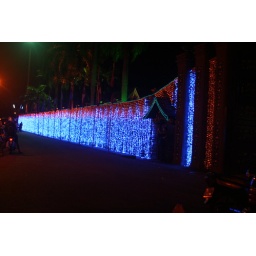
the blue lights was hanging on the wall of the old palace in Kota Bharu